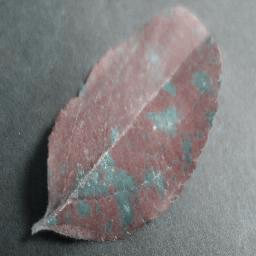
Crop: apple
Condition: cedar_rust